Assassination of José Calvo Sotelo

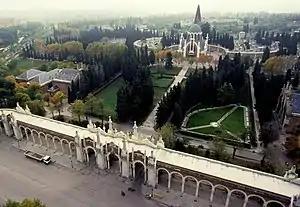
Aerial view of the Almudena cemetery, where the body of Calvo Sotelo was found on Monday morning, July 13, and where the funeral and burial took place on Tuesday afternoon, July 14

Immediately after José Calvo Sotelo was taken from his home, his wife, Enriqueta Grondona, began to alert friends and political allies. At the same time, the French governess followed Calvo Sotelo’s request and warned his brothers. One of the first to arrive, accompanied by his wife, was Arturo Salgado Biempica, Calvo Sotelo's close friend and secretary. After nearly an hour without news, Enriqueta decided to call the General Director of Security, José Alonso Mallol. His response was curt: he claimed to know nothing about Calvo Sotelo’s whereabouts and denied having issued any order for his arrest or for a search of his home. According to historian Ian Gibson, it was actually the two policemen stationed at the front of the building who first called Mallol. Calvo Sotelo’s wife phoned later. Gibson also maintains that the first official contacted was Commander Ricardo Burillo, head of the Pontejos Assault Guard group, who was reportedly on duty that night at the General Directorate of Security. Gibson’s interpretation relies on Burillo’s 1940 testimony before Francoist judges and a confession made to fellow prisoner Rafael Sánchez Guerra shortly before Burillo’s execution, in which he denied any role in planning the assassination.